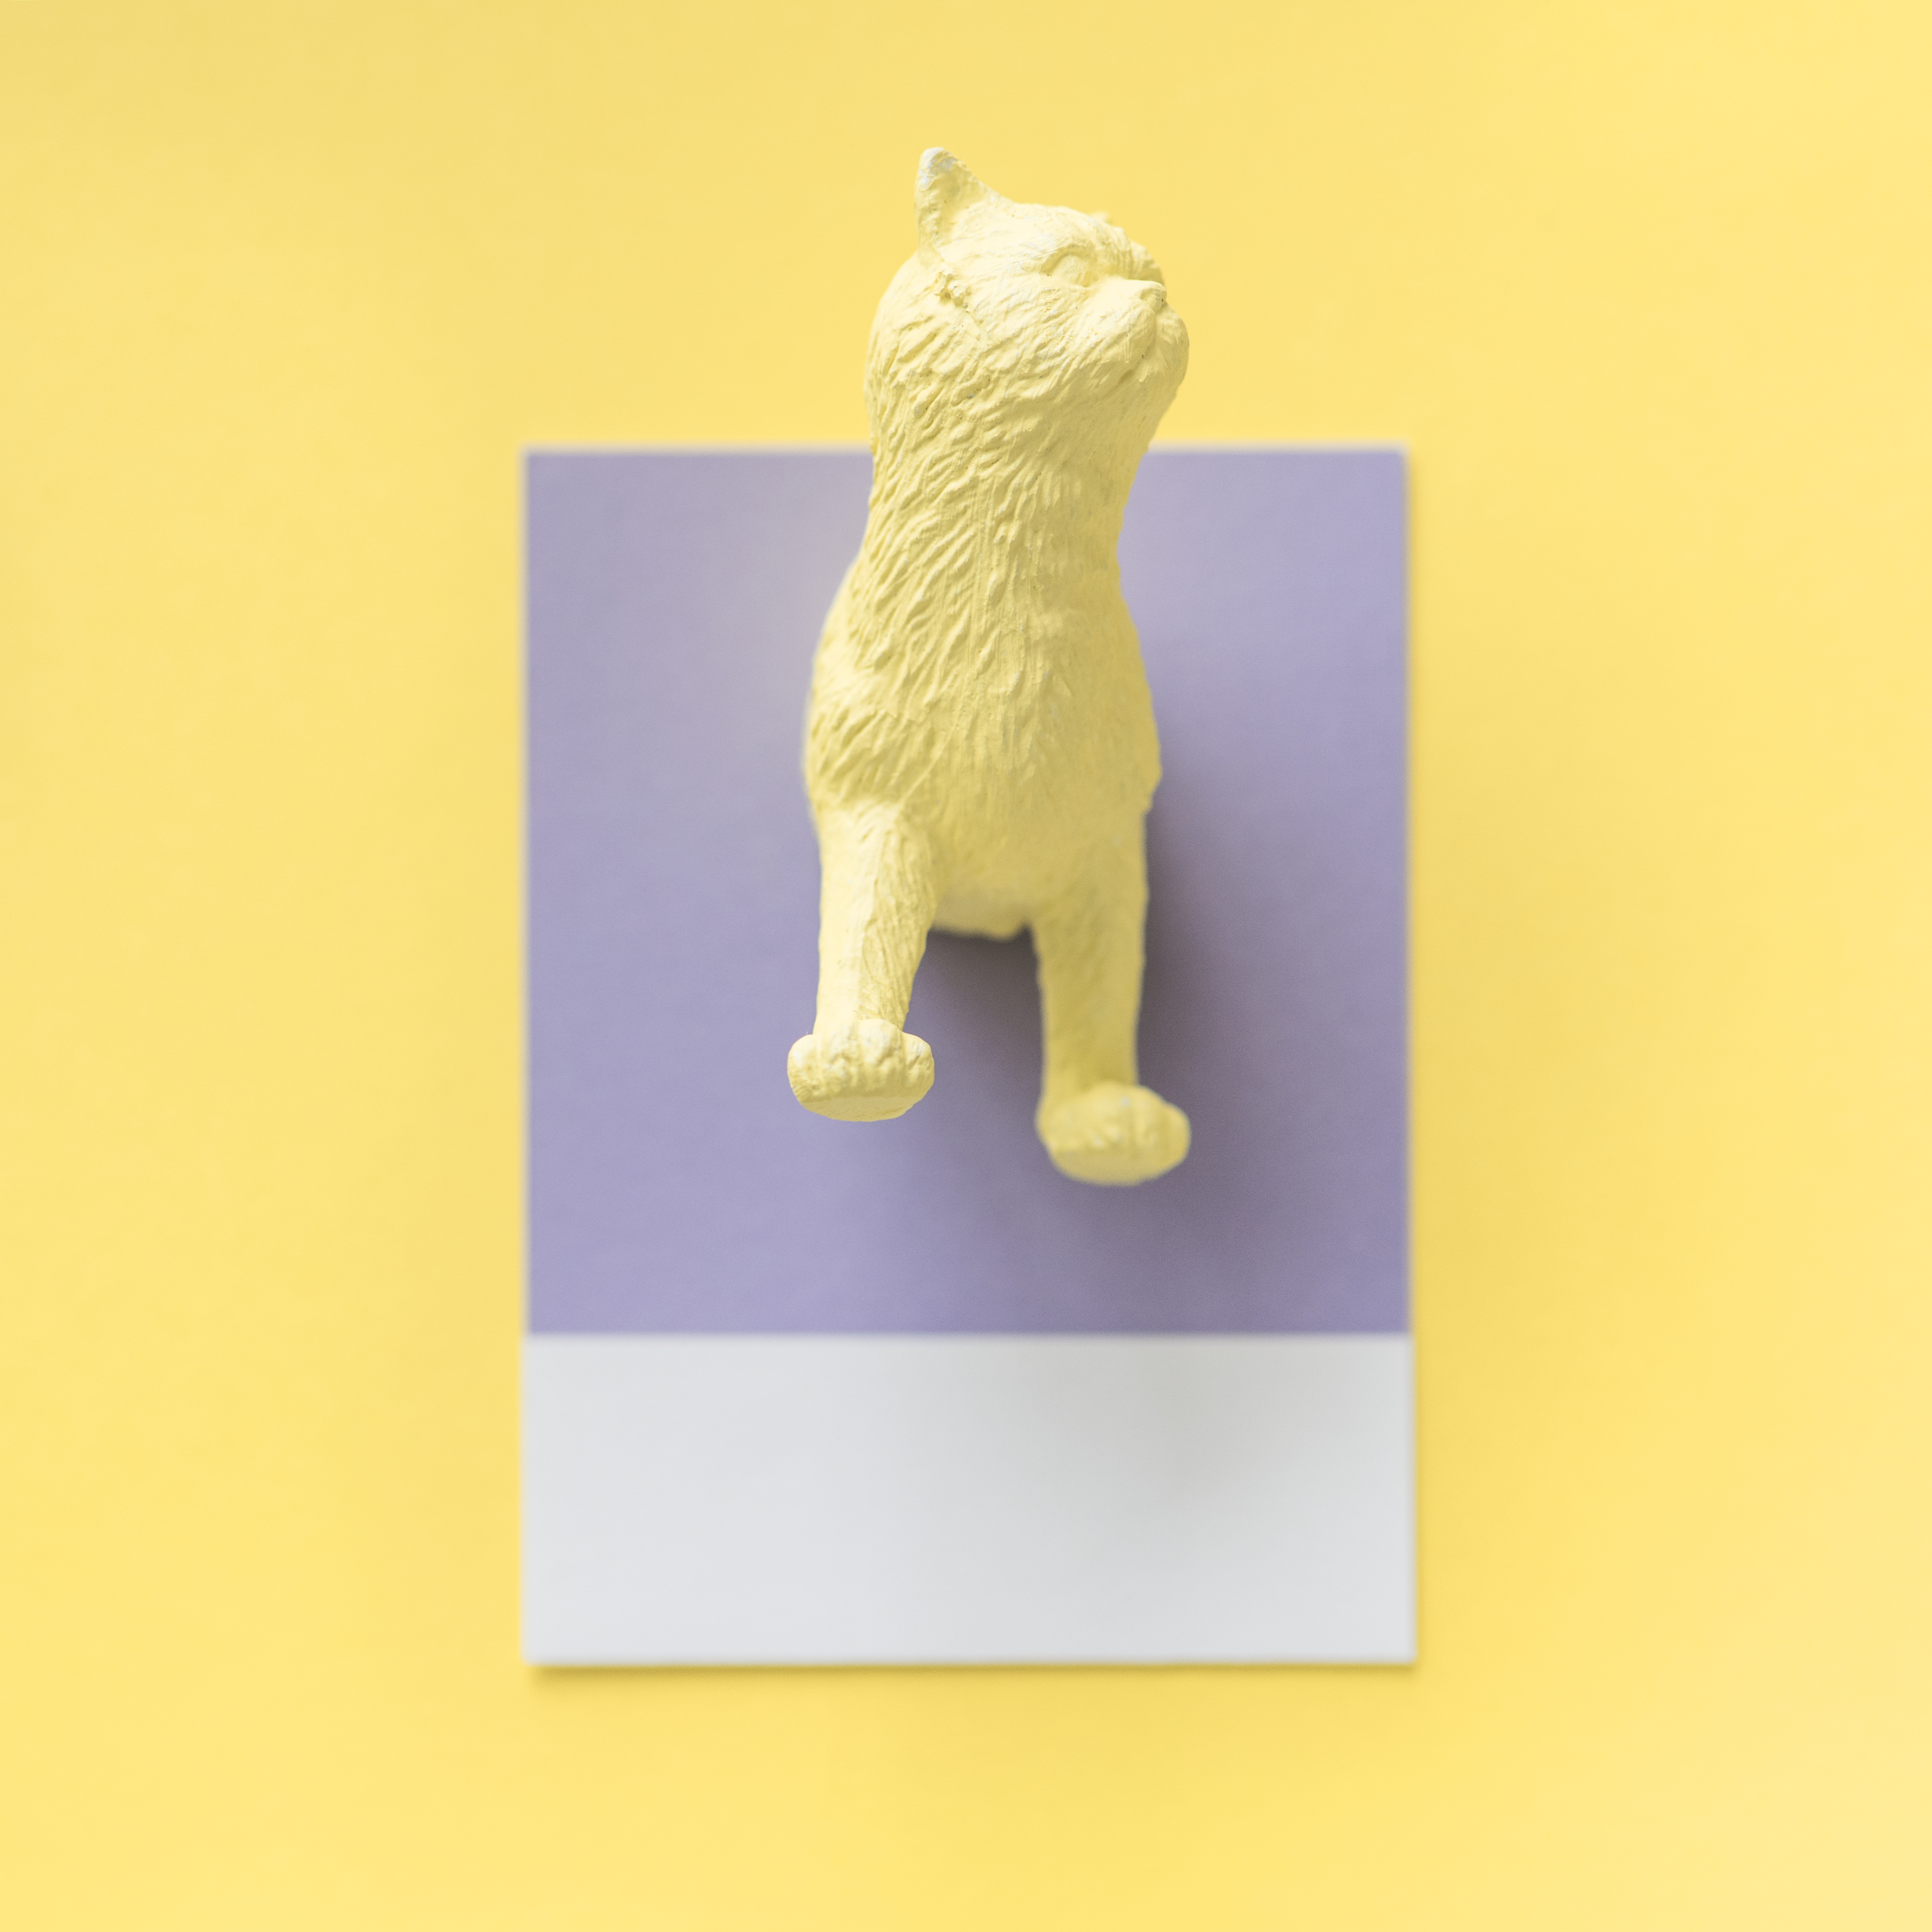
abstract, animal, background, card, cat, colorful, concept, creative, cut, decoration, feline, figure, fun, half, joy, little, mini, miniature, model, paper, pastel, pattern, pink, play, purple, shape, small, symbol, textured, tiny, toy, yellow, animal figure, carnivore, sculpture, tail, bear, canidae, french bulldog